John Ogle

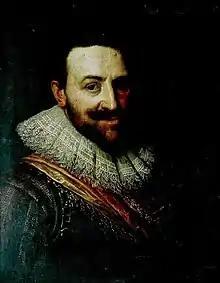
Portrait of Sir John Ogle

John Ogle was the fifth son of Thomas Ogle of Pinchbeck, Lincolnshire (died 3 May 1574) by Jane (died 2 September 1574), daughter of Adlard Welby of Gedney, Lincolnshire. The eldest son, Sir Richard Ogle, knighted on 23 April 1603, was sheriff of Lincolnshire in 1608, and died insolvent in the Fleet in 1627. His portrait is at Ayscoughfee Hall. Born at Pinchbeck, John was baptised there on 28 February 1568–9.